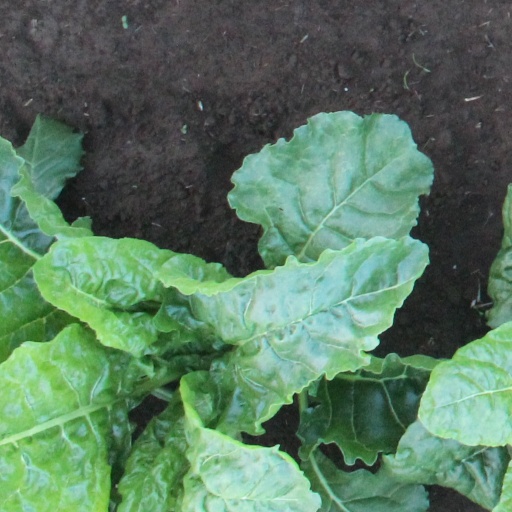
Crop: sugar beet